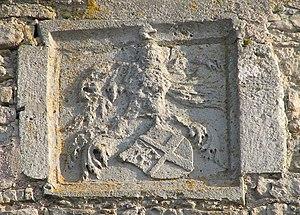
Photo du blason inséré dans la face Nord du clocher
Haraucourt est une commune française située dans le département de Meurthe-et-Moselle en région Grand Est.